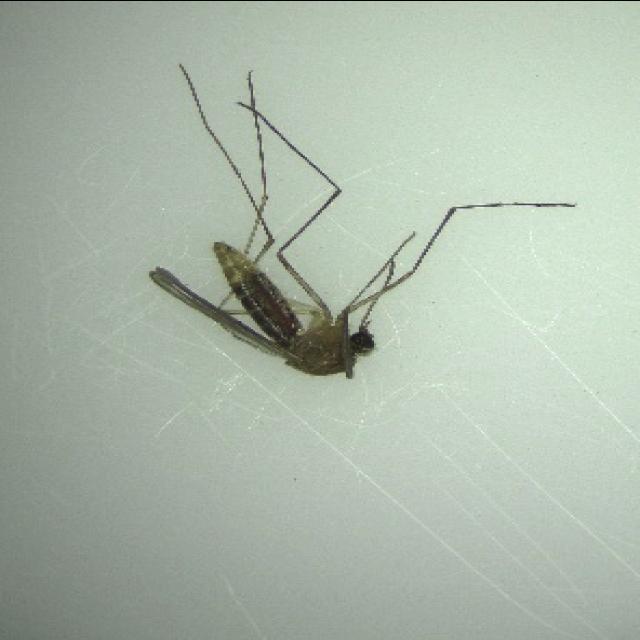
Species: culex_pipiens